Islam in Vietnam

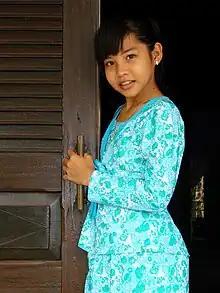
A Vietnamese Muslim girl.

Uthman ibn Affan, the third caliph of Islam, sent the first official Muslim envoy to Tang dynasty China in the Yonghui period (650–655). Seafaring Muslim traders were known to make stops at ports in the Champa Kingdom en route to China very early in the history of Islam. During the 9th to 12th centuries, various medieval Arabic geographical works had identified modern-day eastern Indochina as the lands of the "Qimar" (Khmer, Cambodians), the "Sanf" (Cham), and the "Luqin" (Vietnamese). Arab Muslim merchants reached Luqin (Hanoi) while Vietnam was under Tang China's rule. Luqin (Hanoi in north Vietnam) was home to one of the largest Muslim communities in Vietnam when Vietnam was ruled by Tang China.